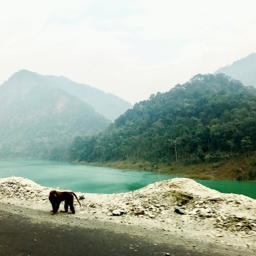
most of the drive is along river .